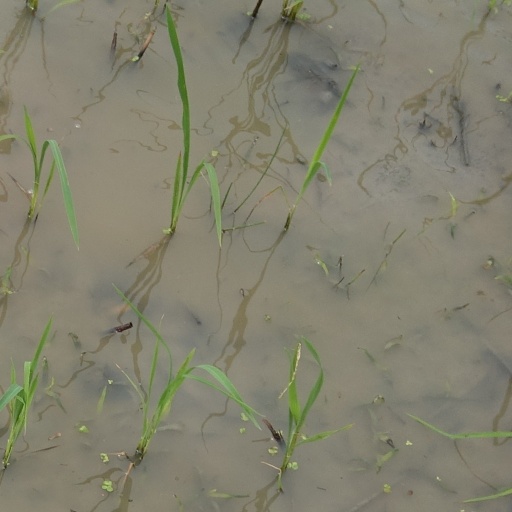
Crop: rice